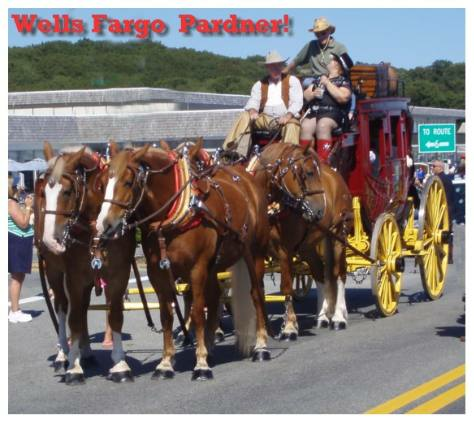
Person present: Yes